2012 Russian presidential election

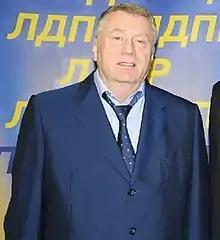
Zhirinovsky campaigning

Mikhail Prokhorov conducted a tour around the country, meeting with his supporters in various cities. He was the only candidate to do so except for Putin, who visited Russia's regions as a part of his Prime Minister of Russia duties.